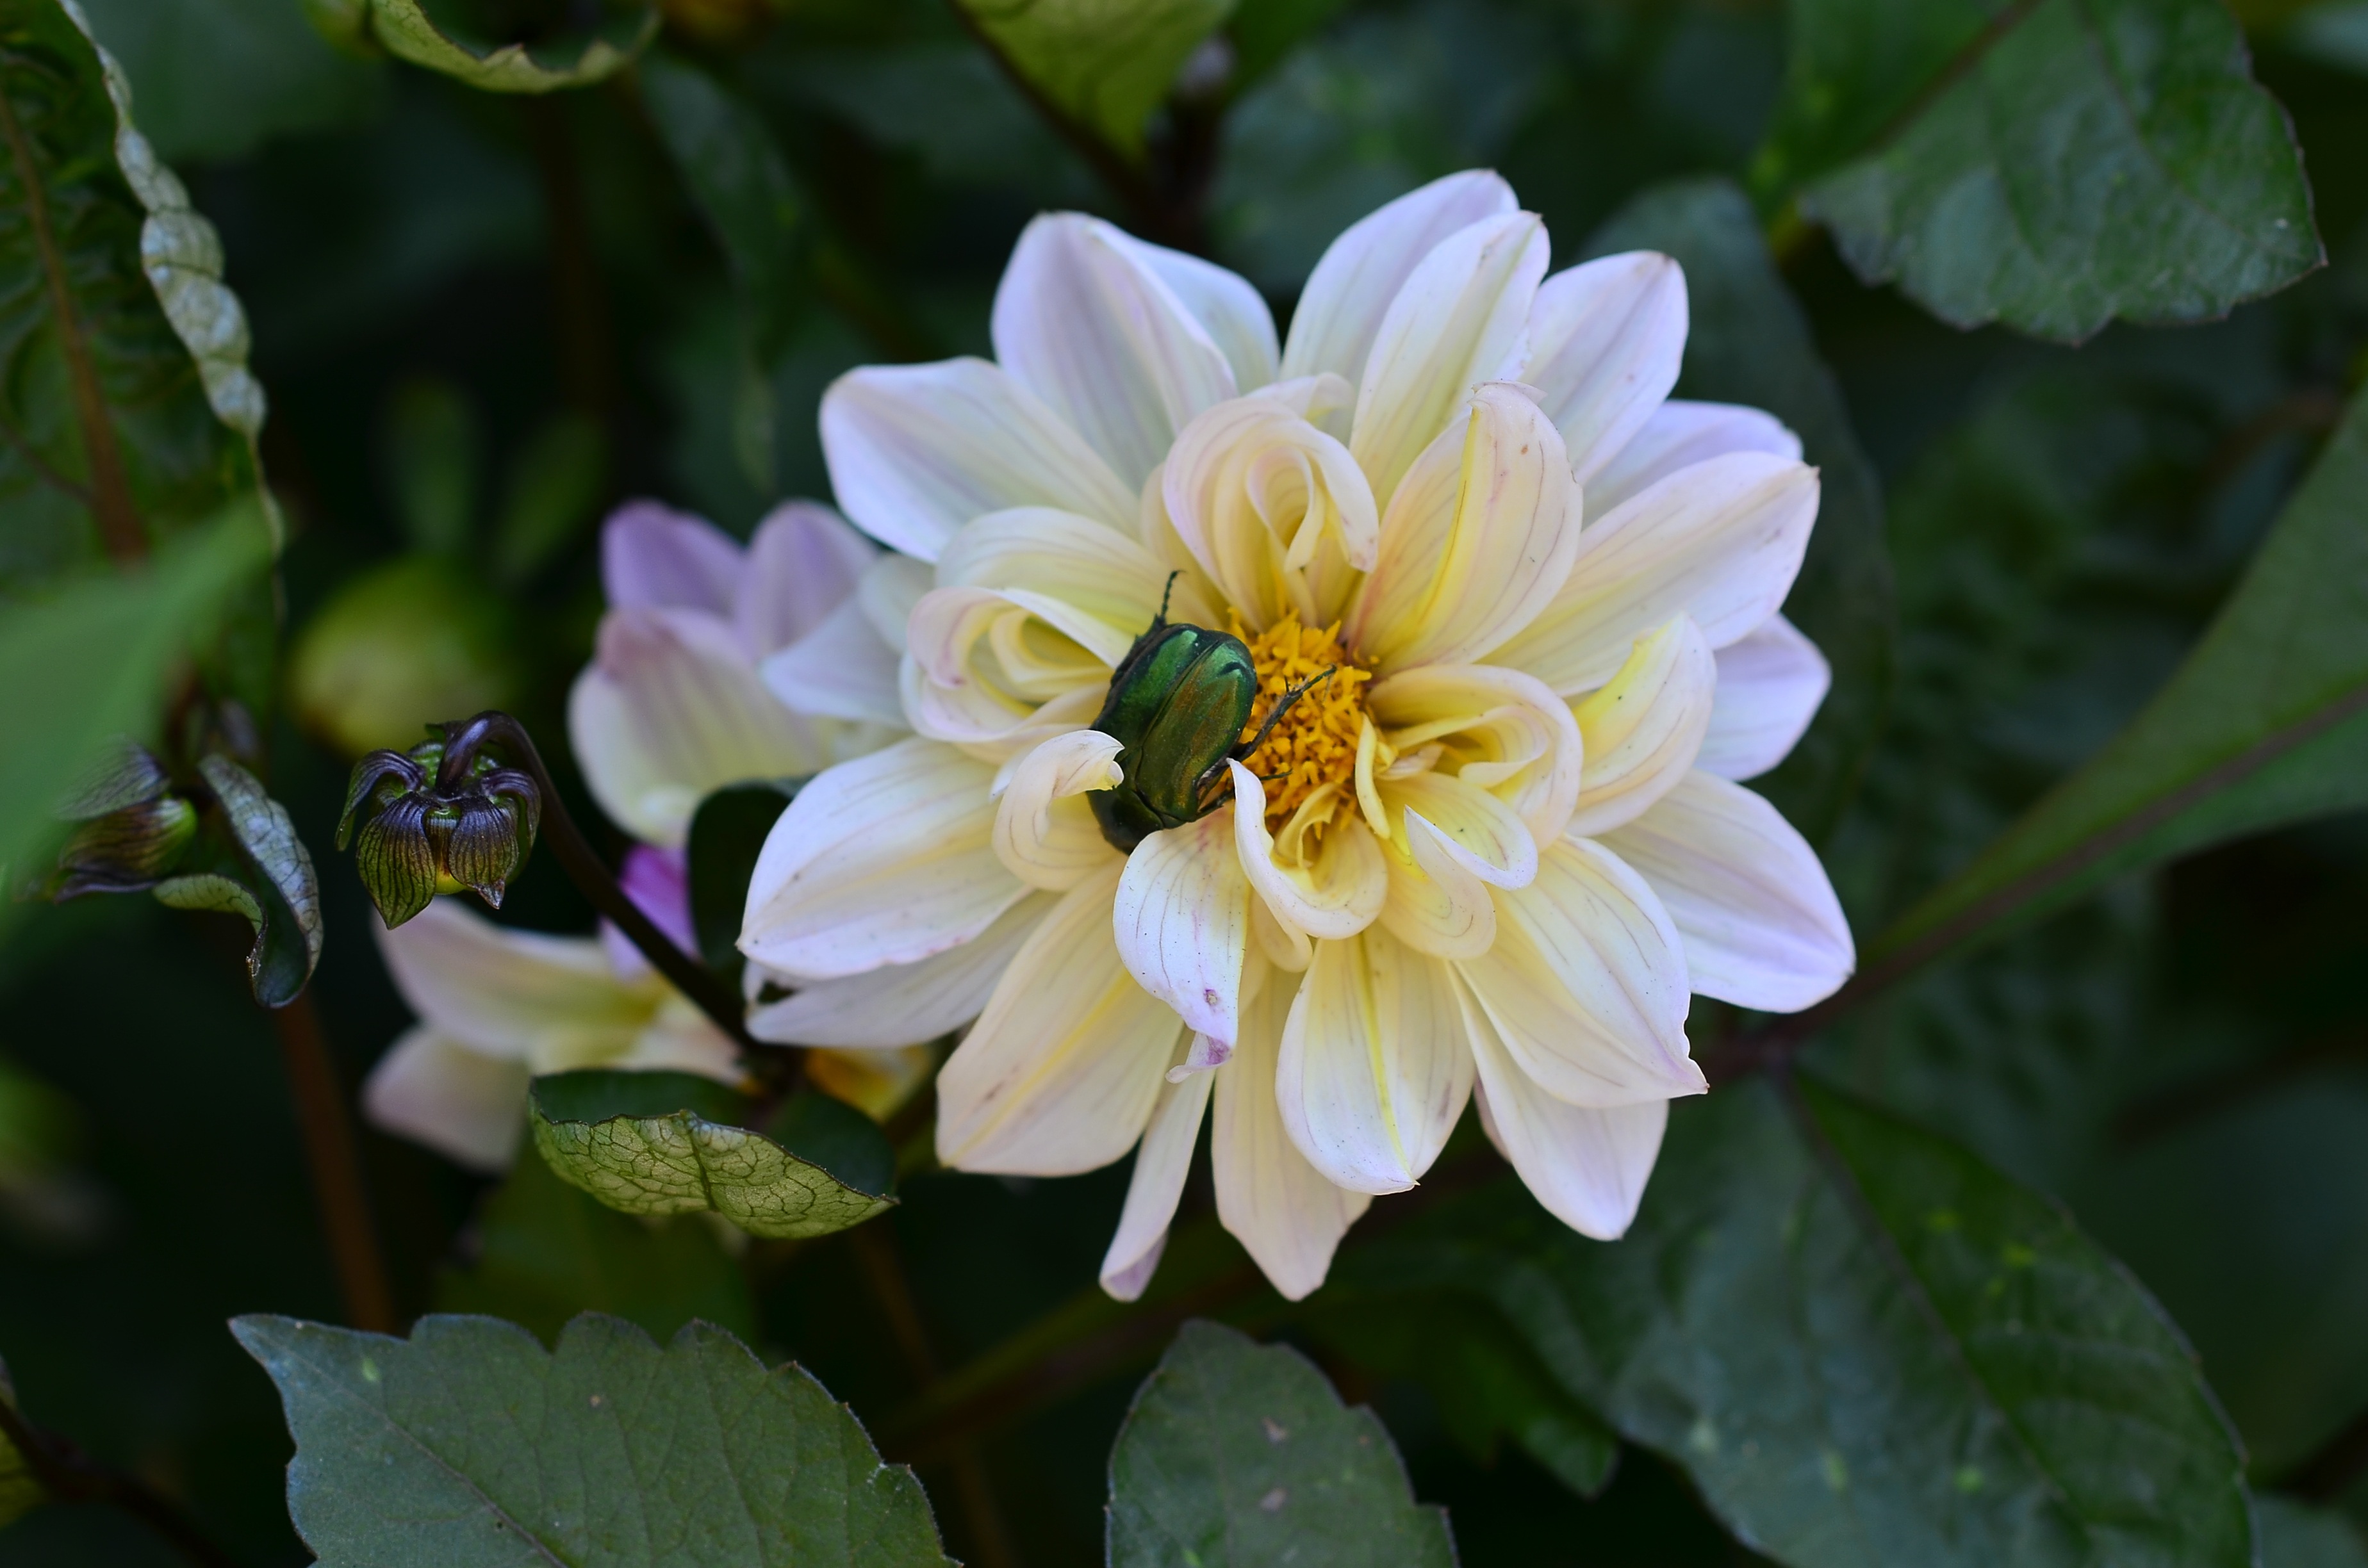
blossom, plant, flower, petal, macro, botany, flora, dahlia, beetle, macro photography, flowering plant, daisy family, land plant